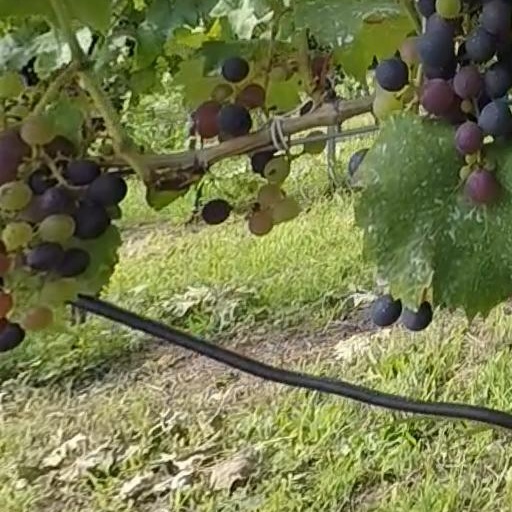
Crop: grape